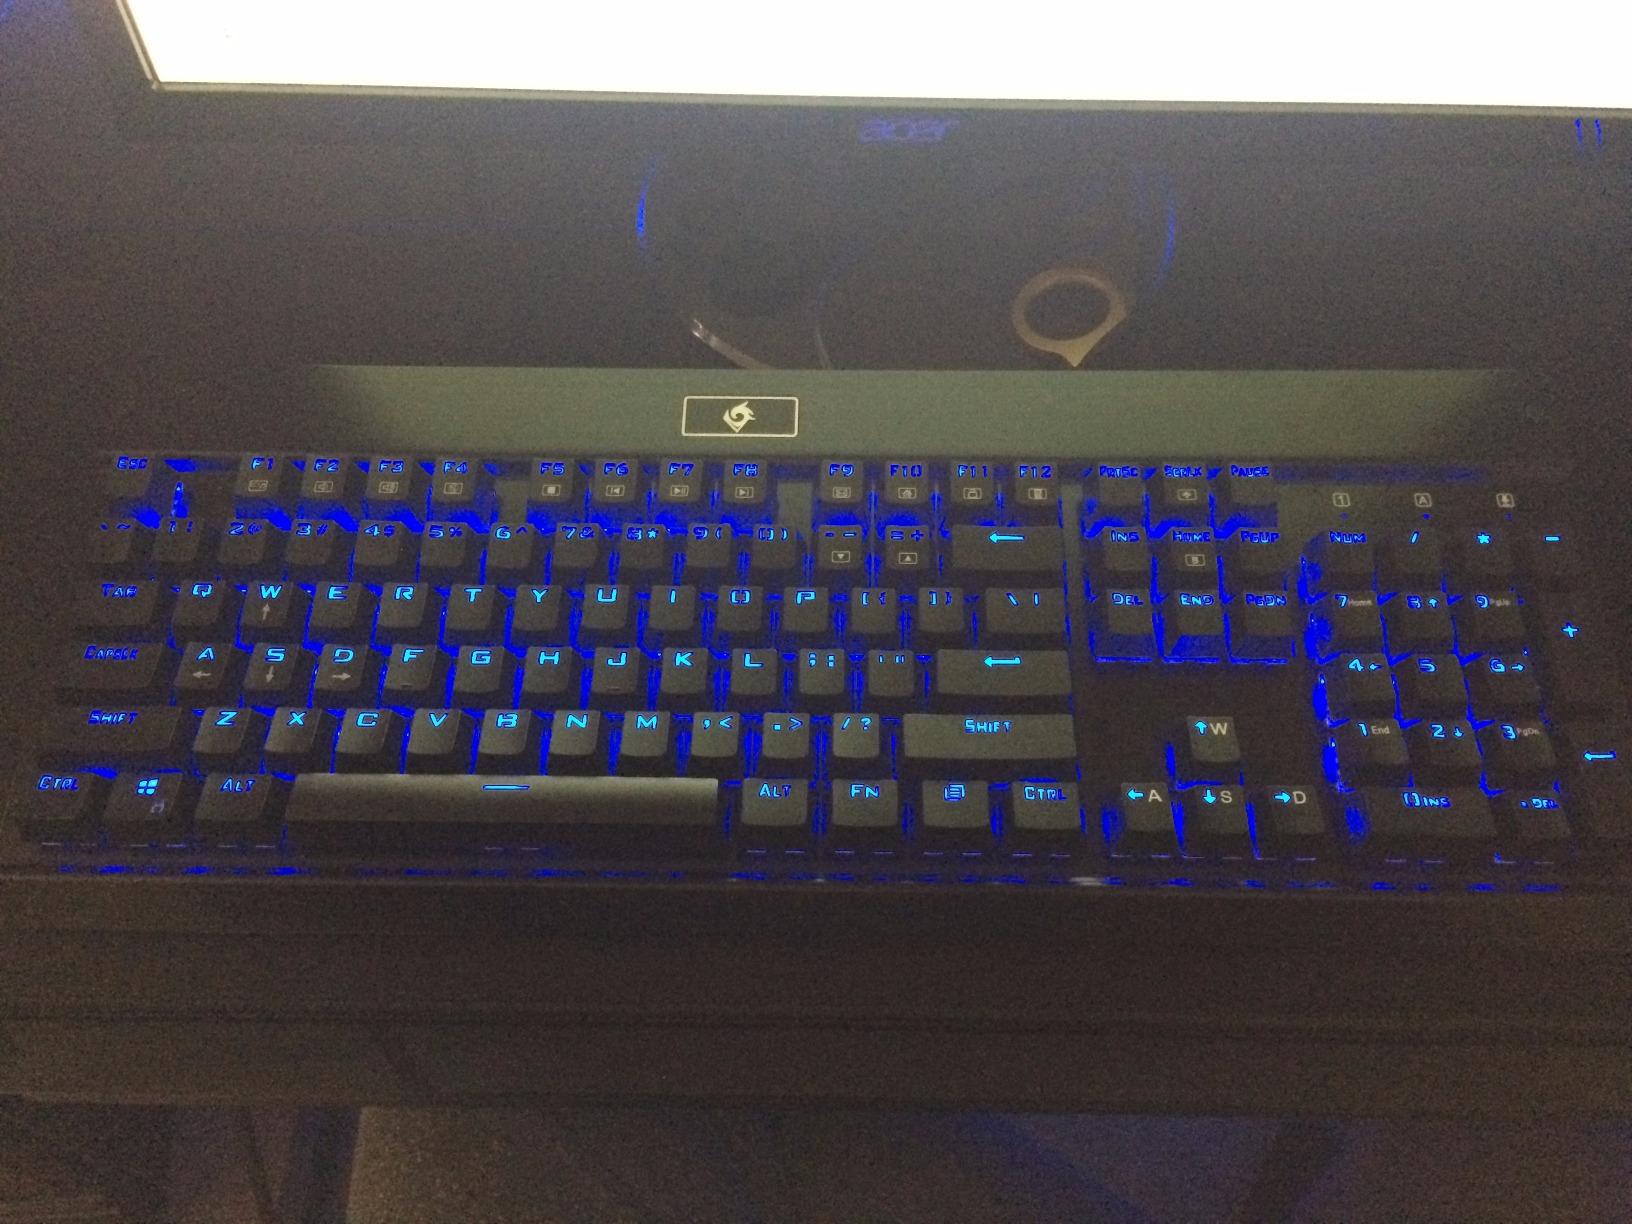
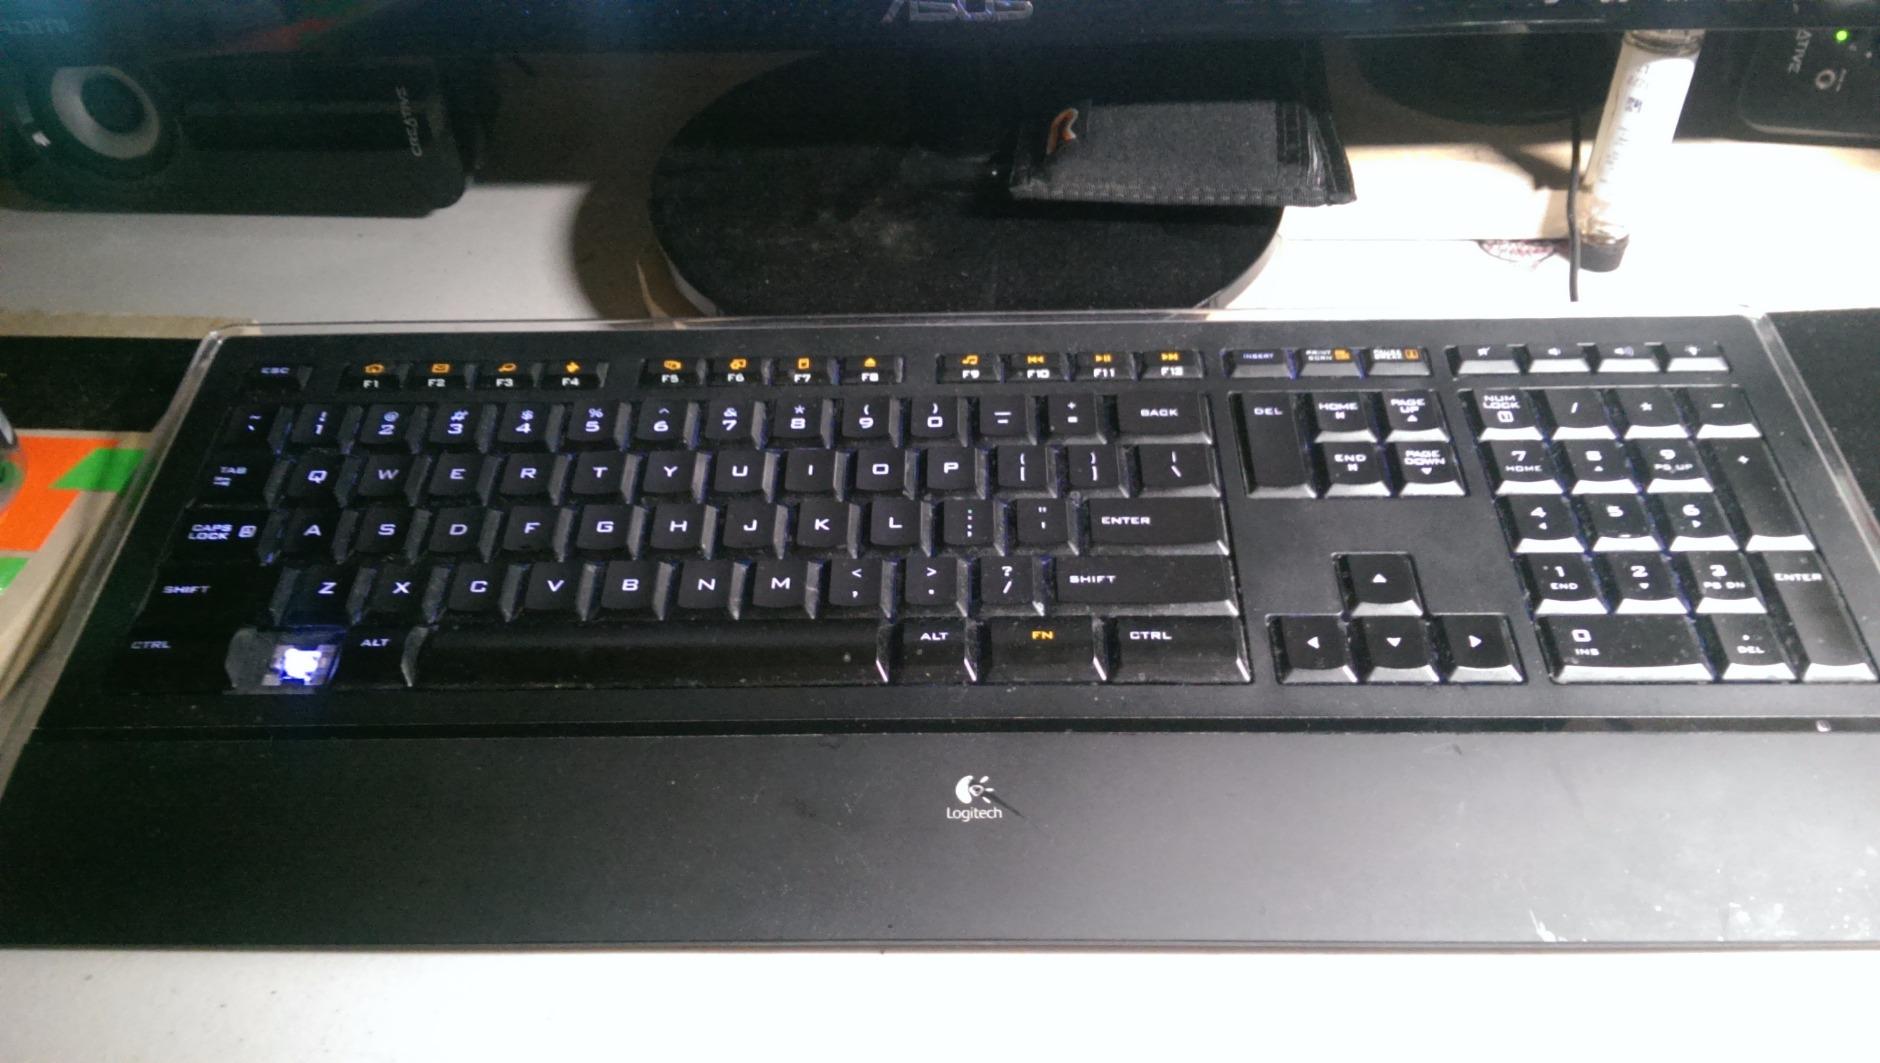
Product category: keyboard
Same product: no